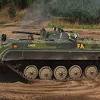
Label: BMP